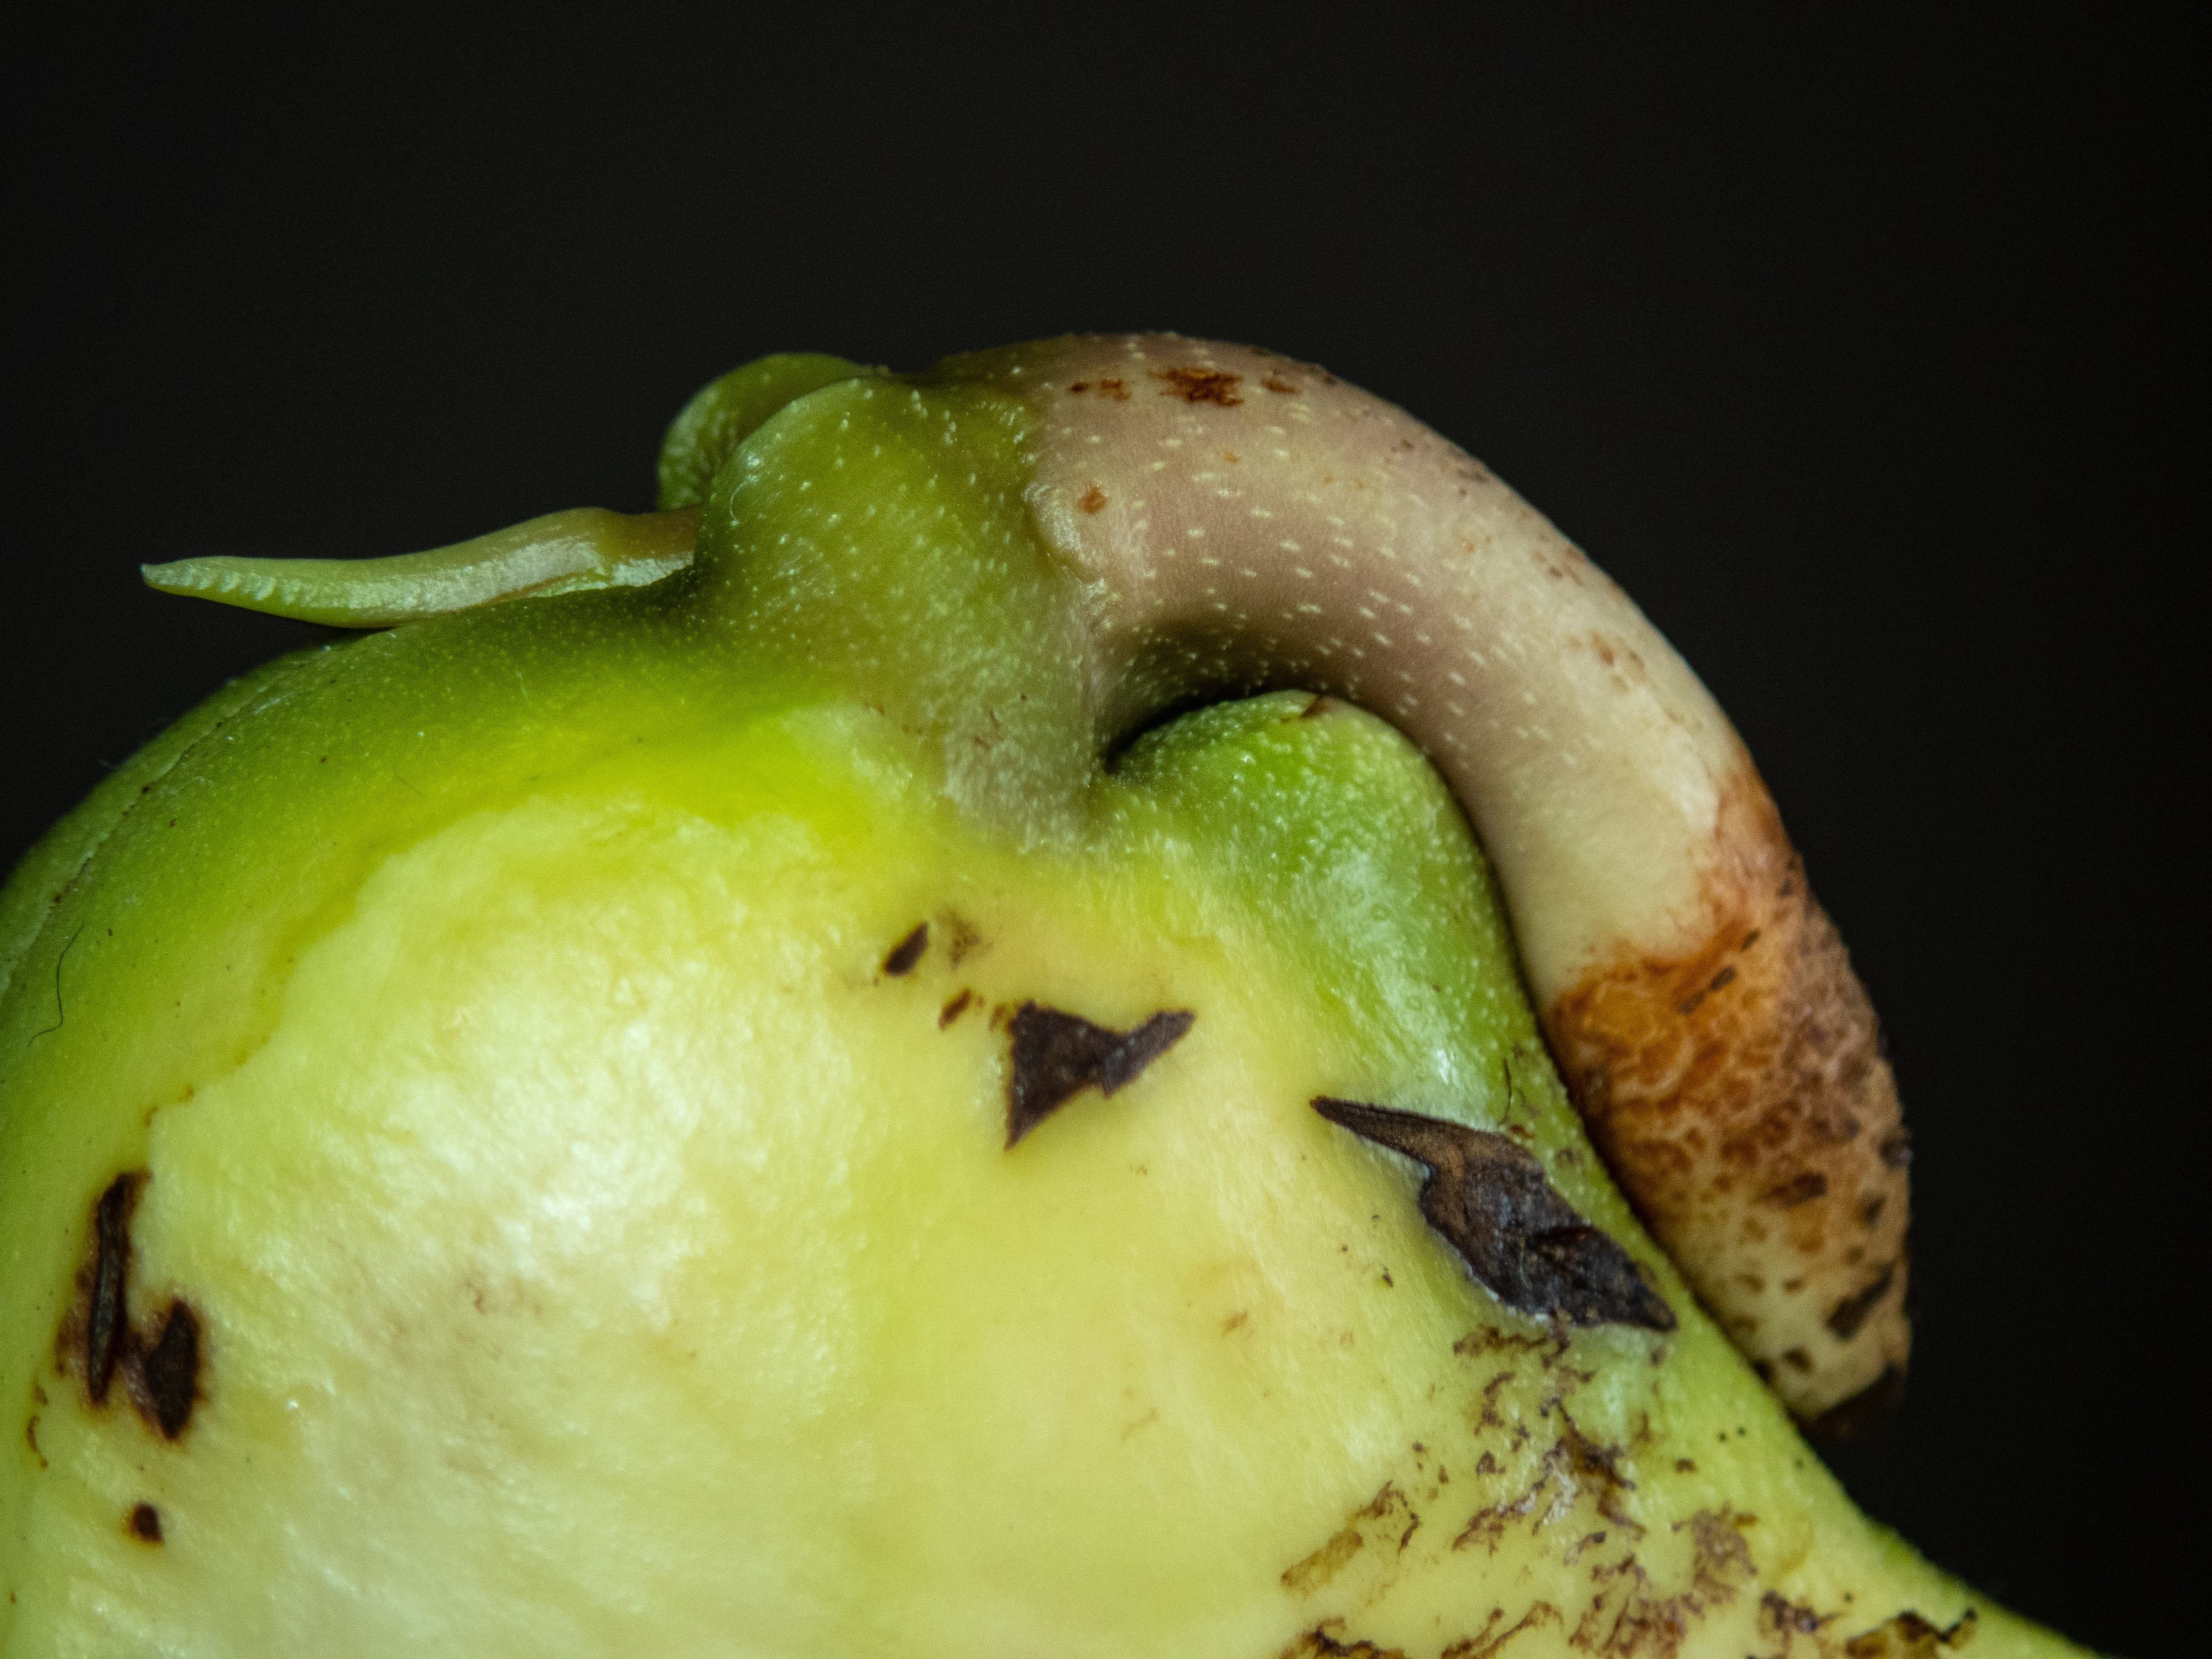
mango, tree, seed, green, growing, plant, fruit, accessory fruit, food, slug, food spoilage, peel, apple